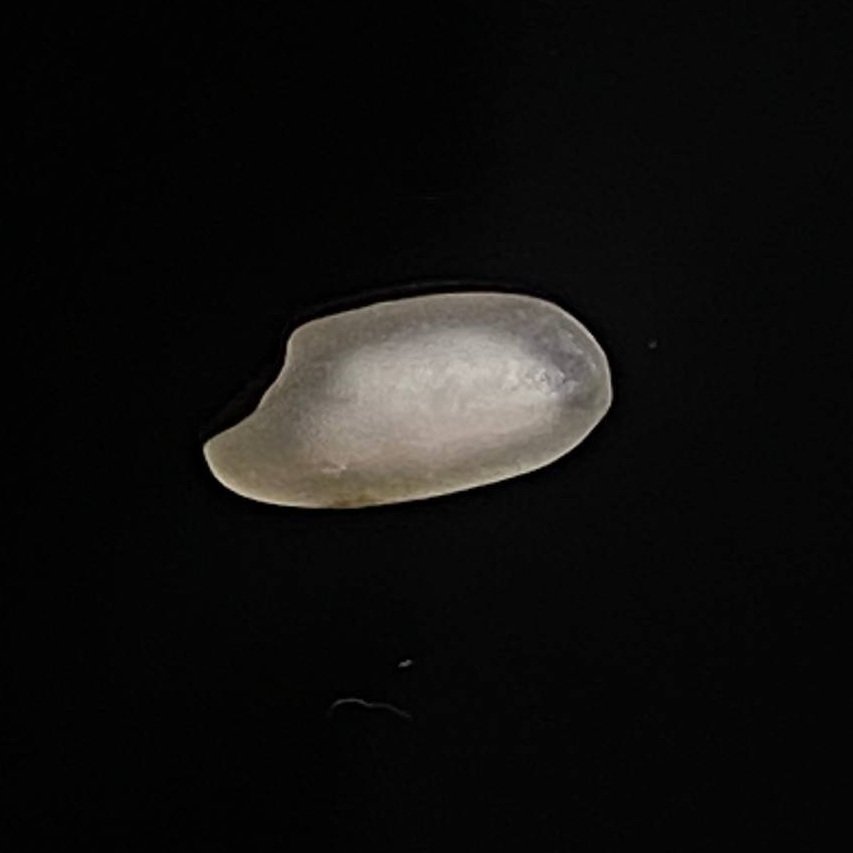
Rice variety: Bashful